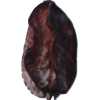
Label: carambola